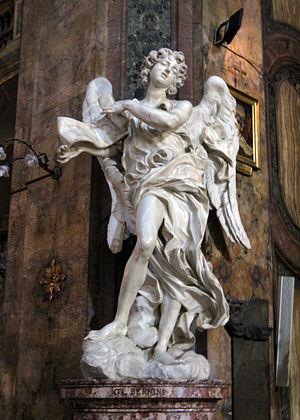
Ange avec les écritures est une statue de l'artiste italien Gian Lorenzo Bernini. Commandée à l'origine par le pape Clément IX pour orner le Pont Saint-Ange, la statue est remplacée par une copie et l'original est transférée à Sant'Andrea delle Fratte à Rome, en Italie. Le Bernin entame la réalisation en 1667 et l'achève en 1669.